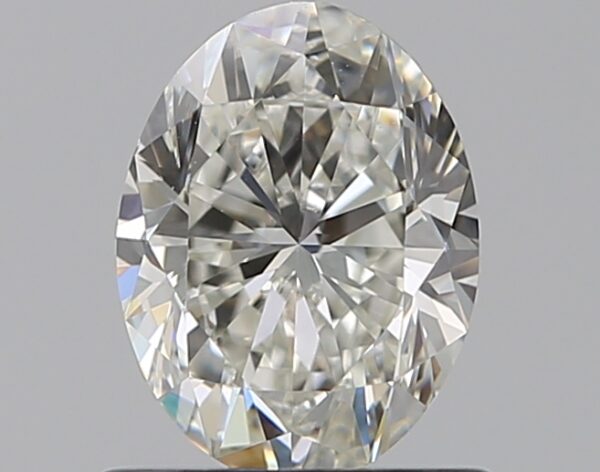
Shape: oval
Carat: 0.69
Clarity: VS1
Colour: H
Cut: EX
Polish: EX
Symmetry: VG
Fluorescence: N
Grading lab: GIA
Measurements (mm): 6.69 x 4.99 x 3.18